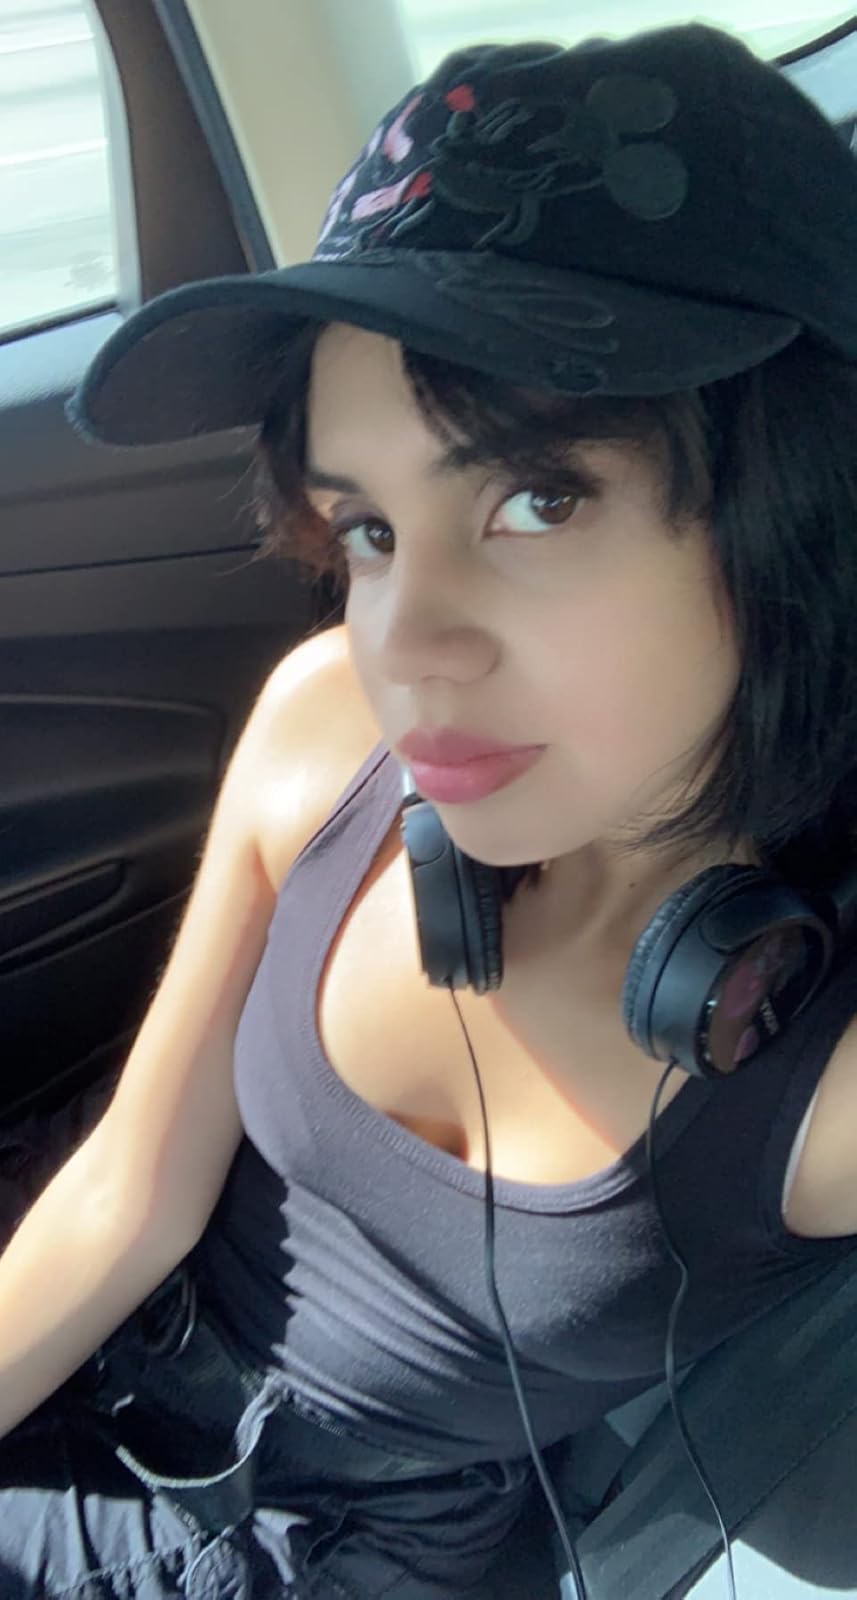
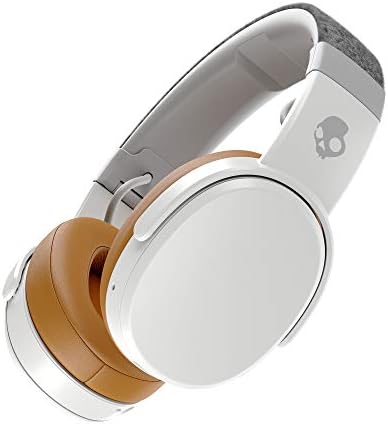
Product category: headphones
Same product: no